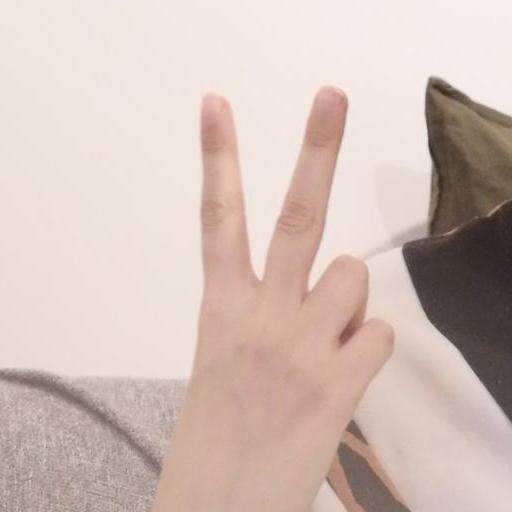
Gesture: peace_inverted